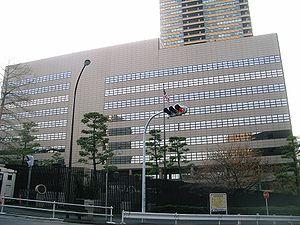
L'ambassade des États-Unis au Japon est la représentation diplomatique des États-Unis auprès du Japon. Elle est située dans le quartier de Akasaka à Tokyo, la capitale du pays, et son ambassadeur est, depuis 2017, William F. Hagerty.
Voici les représentations diplomatiques des États-Unis à l'étranger :